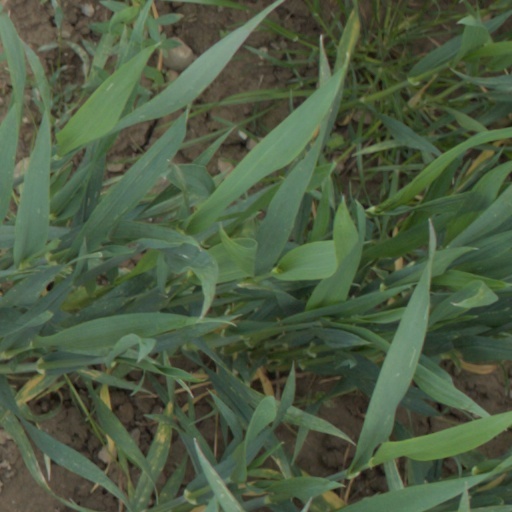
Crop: wheat